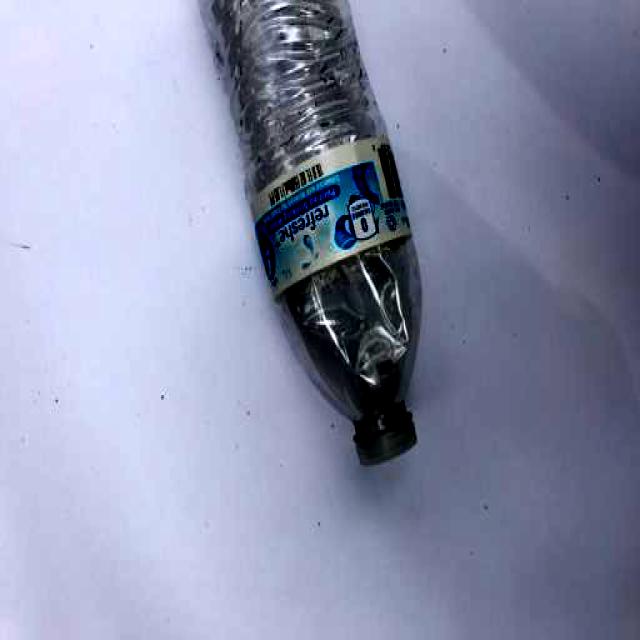
Label: Plastic